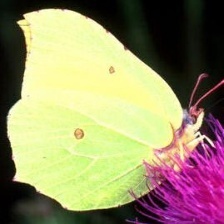
Species: SOUTHERN DOGFACE
Butterfly family (ImageNet category): sulphur_butterfly